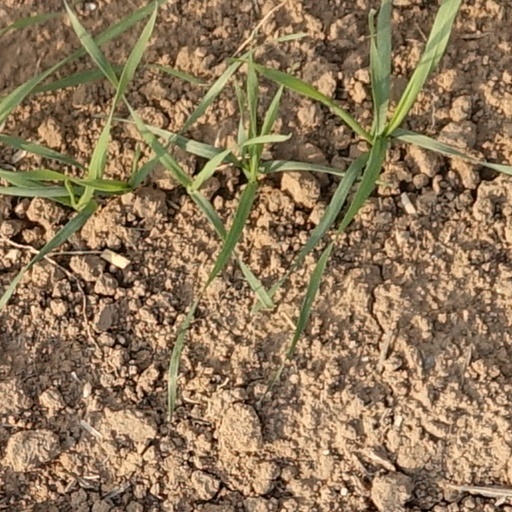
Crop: wheat